Consolidated Commodore

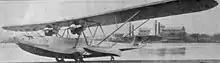
Consolidated XPY-1 photo from Aero Digest February 1929

A pioneer of the long-haul passenger aircraft industry, the Commodore "Clipper" grew out of a Navy design competition in the 1920s to create an aircraft capable of nonstop flights between the mainland of the United States and Panama, Alaska, and the Hawaiian Islands. In response to these requirements, Consolidated produced the prototype XPY-1 Admiral, designed by Isaac M. Laddon, in January 1929. Consolidated lost out on the contract to produce the airplanes for the navy to the Glenn L. Martin Company. Martin produced one prototype XP2M and nine production P3Ms. The aircraft represented a marked change from earlier patrol boat designs such as the Curtiss NC.